A63 road

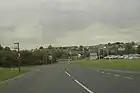
A642 roundabout at Garforth

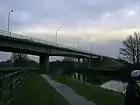
The Selby Canal

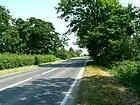
East of Hemingbrough

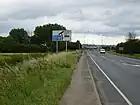
Junction 38 of the M62 seen from the former A63

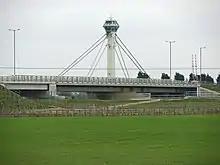
Selby (Ouse) swing bridge

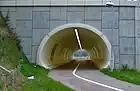
Underpass at 2006/7 Melton junction (Wolds Way)

The route from Leeds out to Selby runs roughly parallel, and between south of the route of the Leeds and Selby Railway.